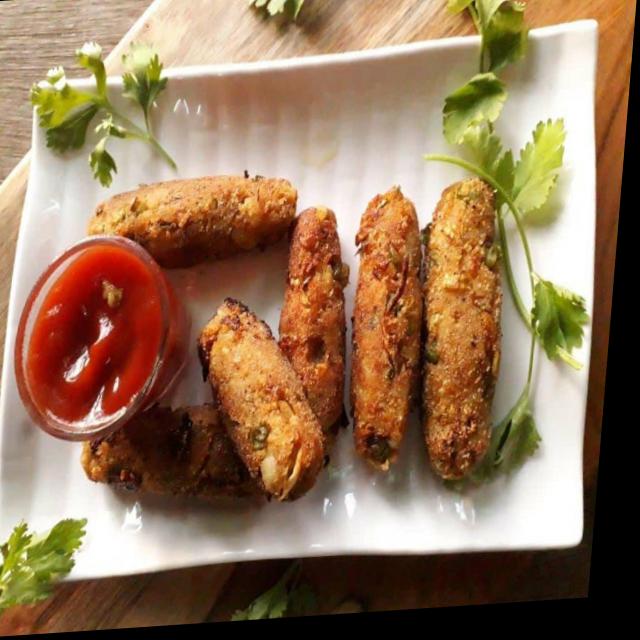
Dish: kebab